Hydrophobicity scales

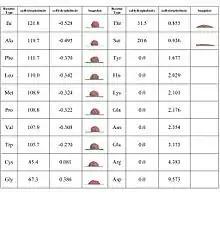

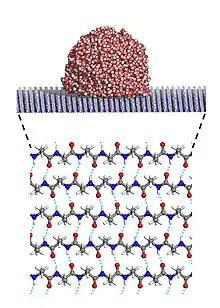

In the field of engineering, the hydrophobicity (or dewetting ability) of a flat surface (e.g., a counter top in kitchen or a cooking pan) can be measured by the contact angle of water droplet. A University of Nebraska–Lincoln team devised a computational approach that can relate the molecular hydrophobicity scale of amino-acid chains to the contact angle of water nanodroplet. The team constructed planar networks composed of unified amino-acid side chains with native structure of the beta-sheet protein. Using molecular dynamics simulation, the team is able to measure the contact angle of water nanodroplet on the planar networks (caHydrophobicity).